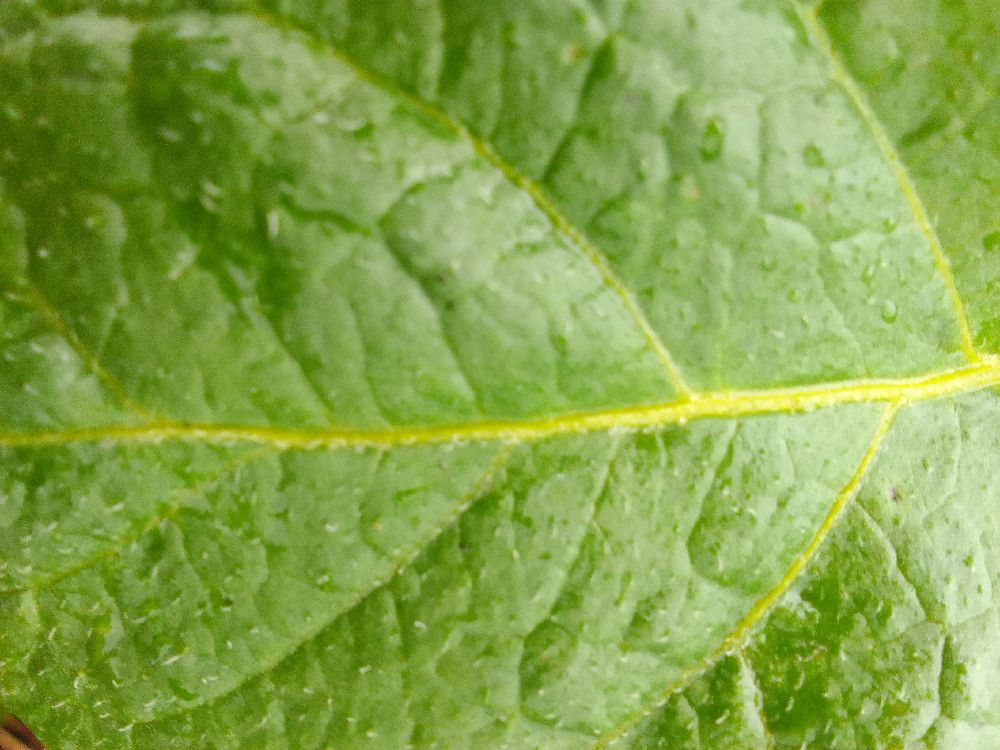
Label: Healthy